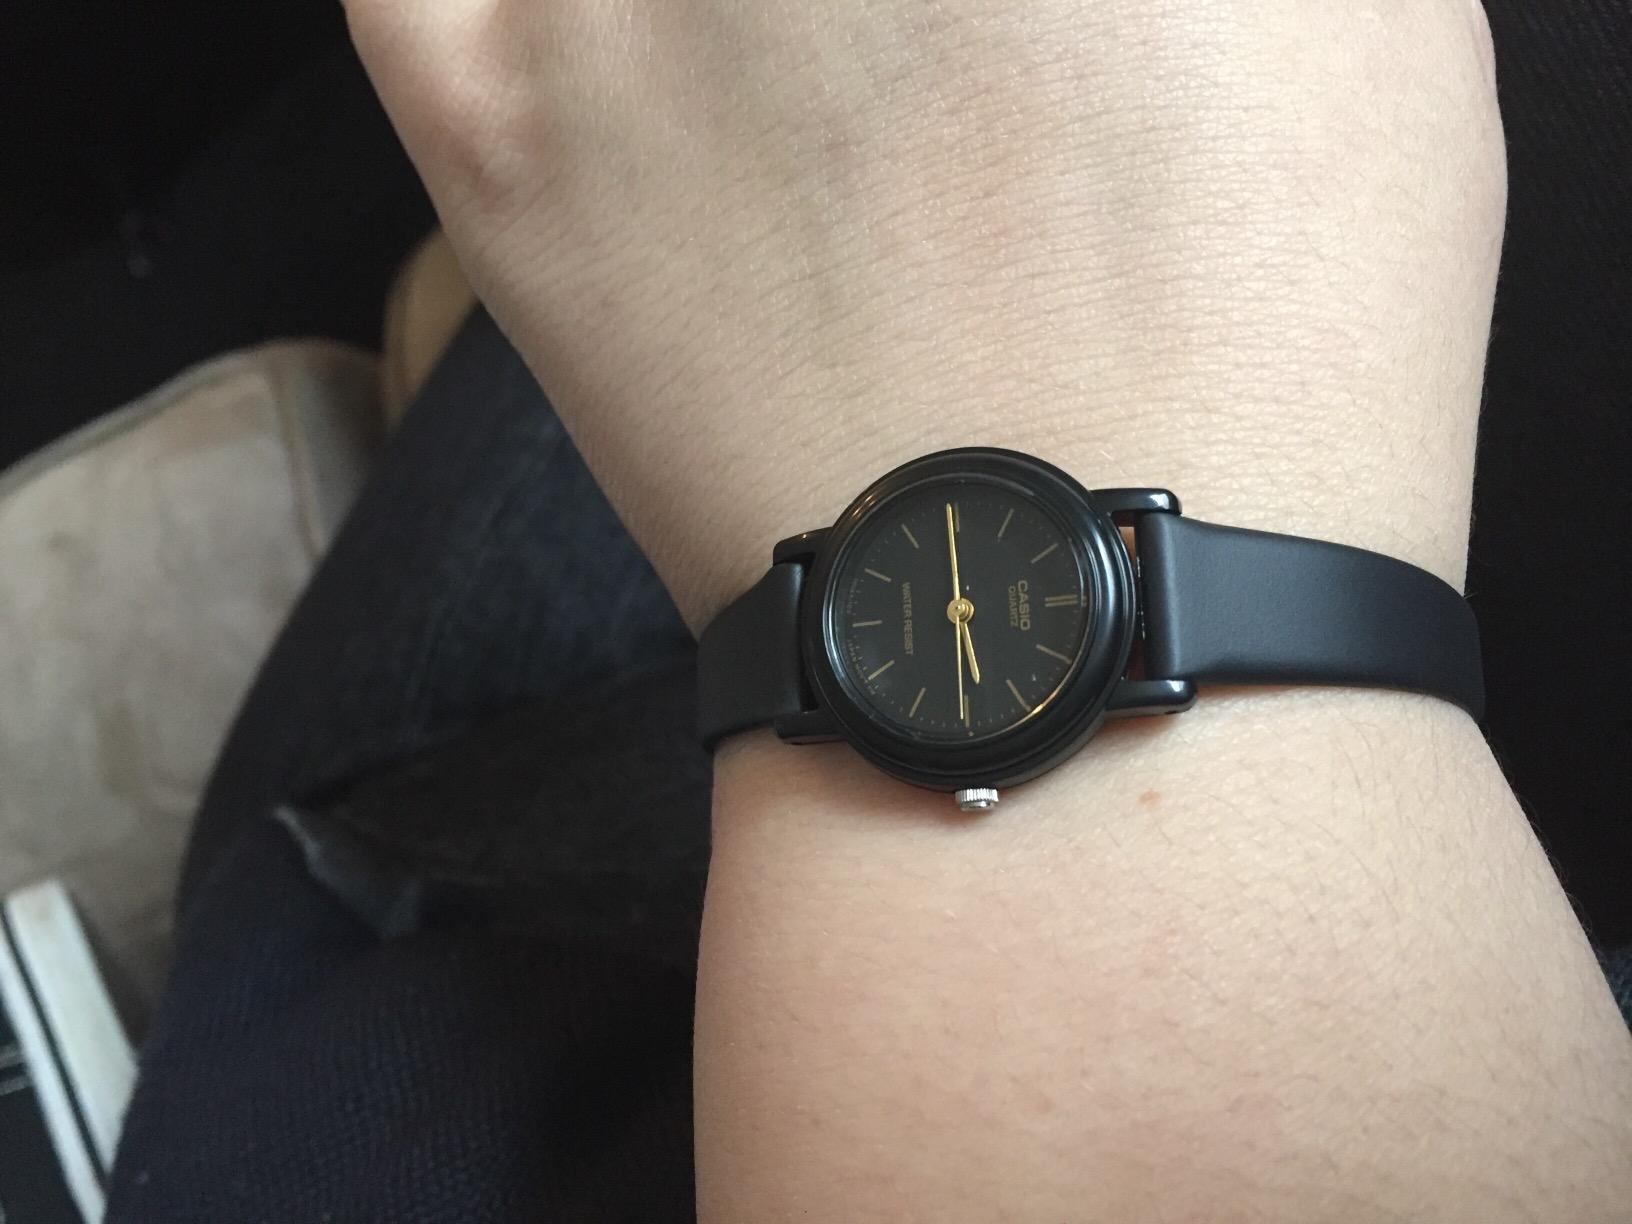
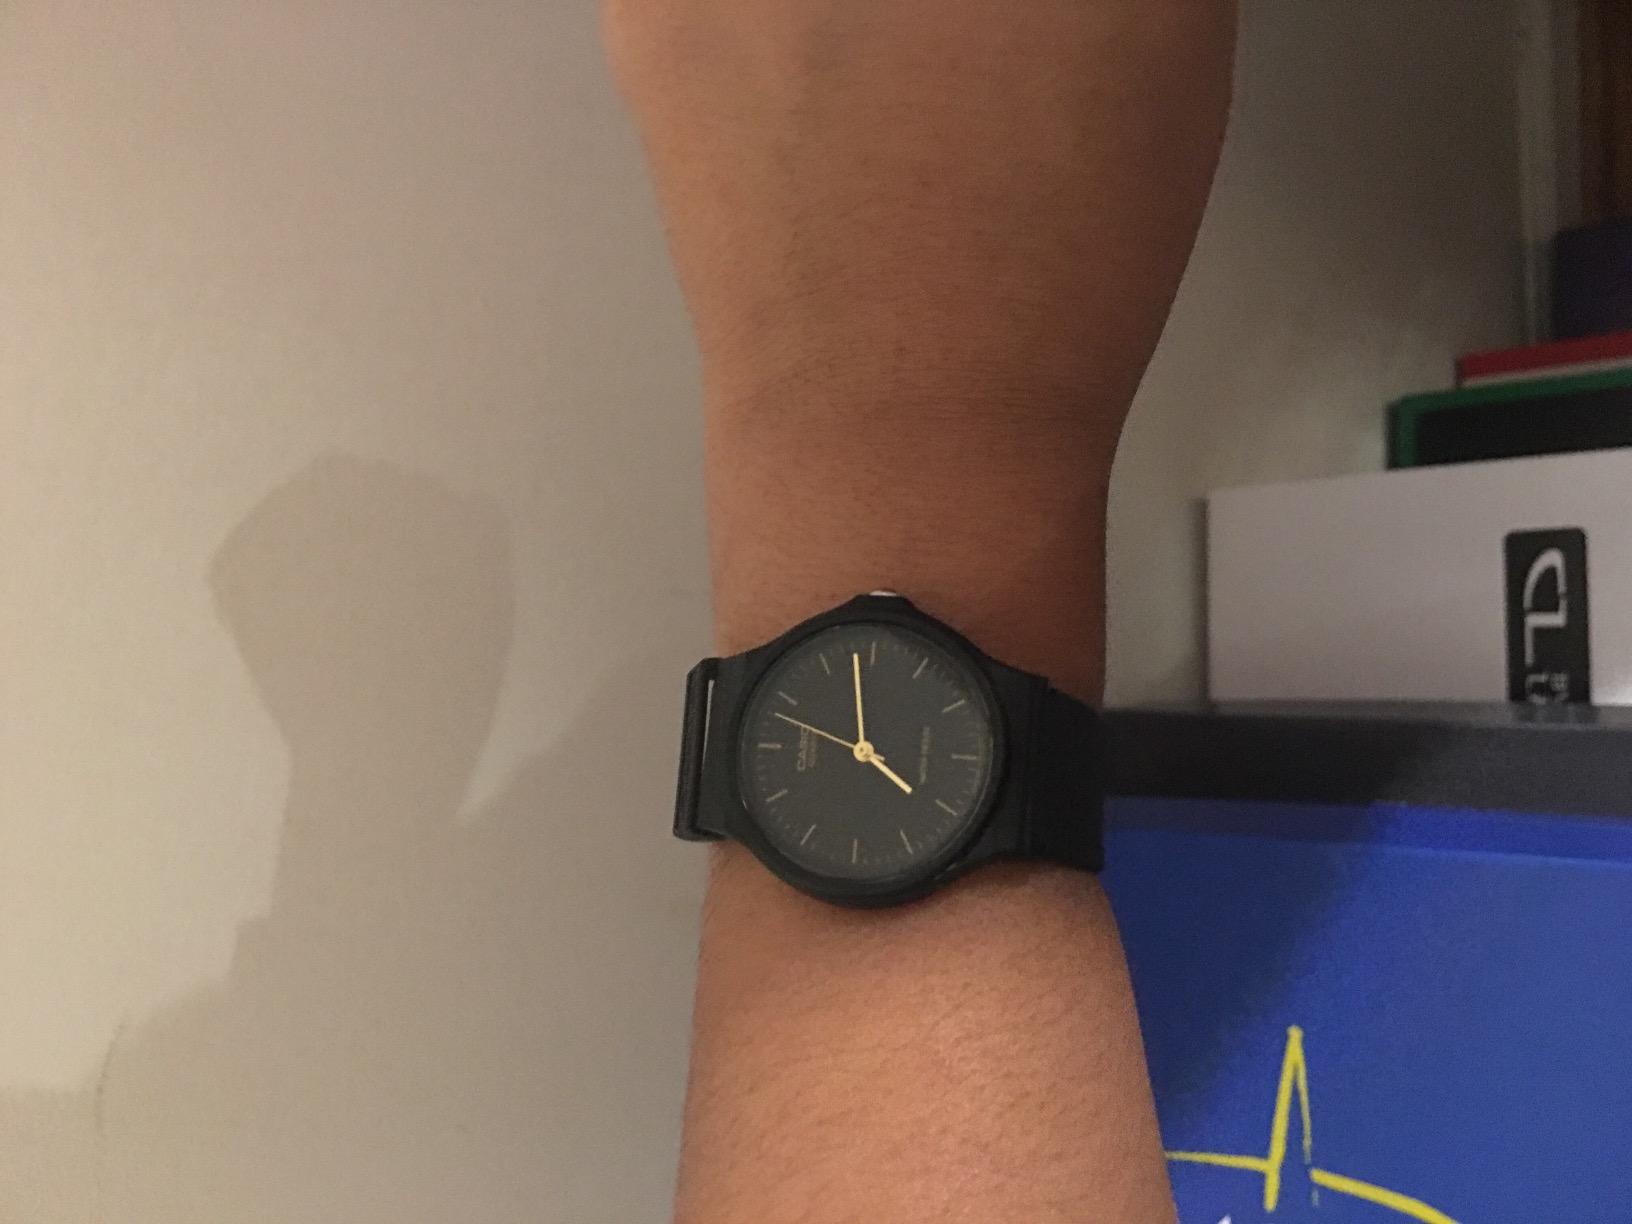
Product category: accessories_watch
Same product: no